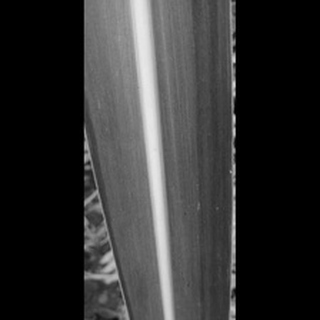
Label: healthy_sugarcane